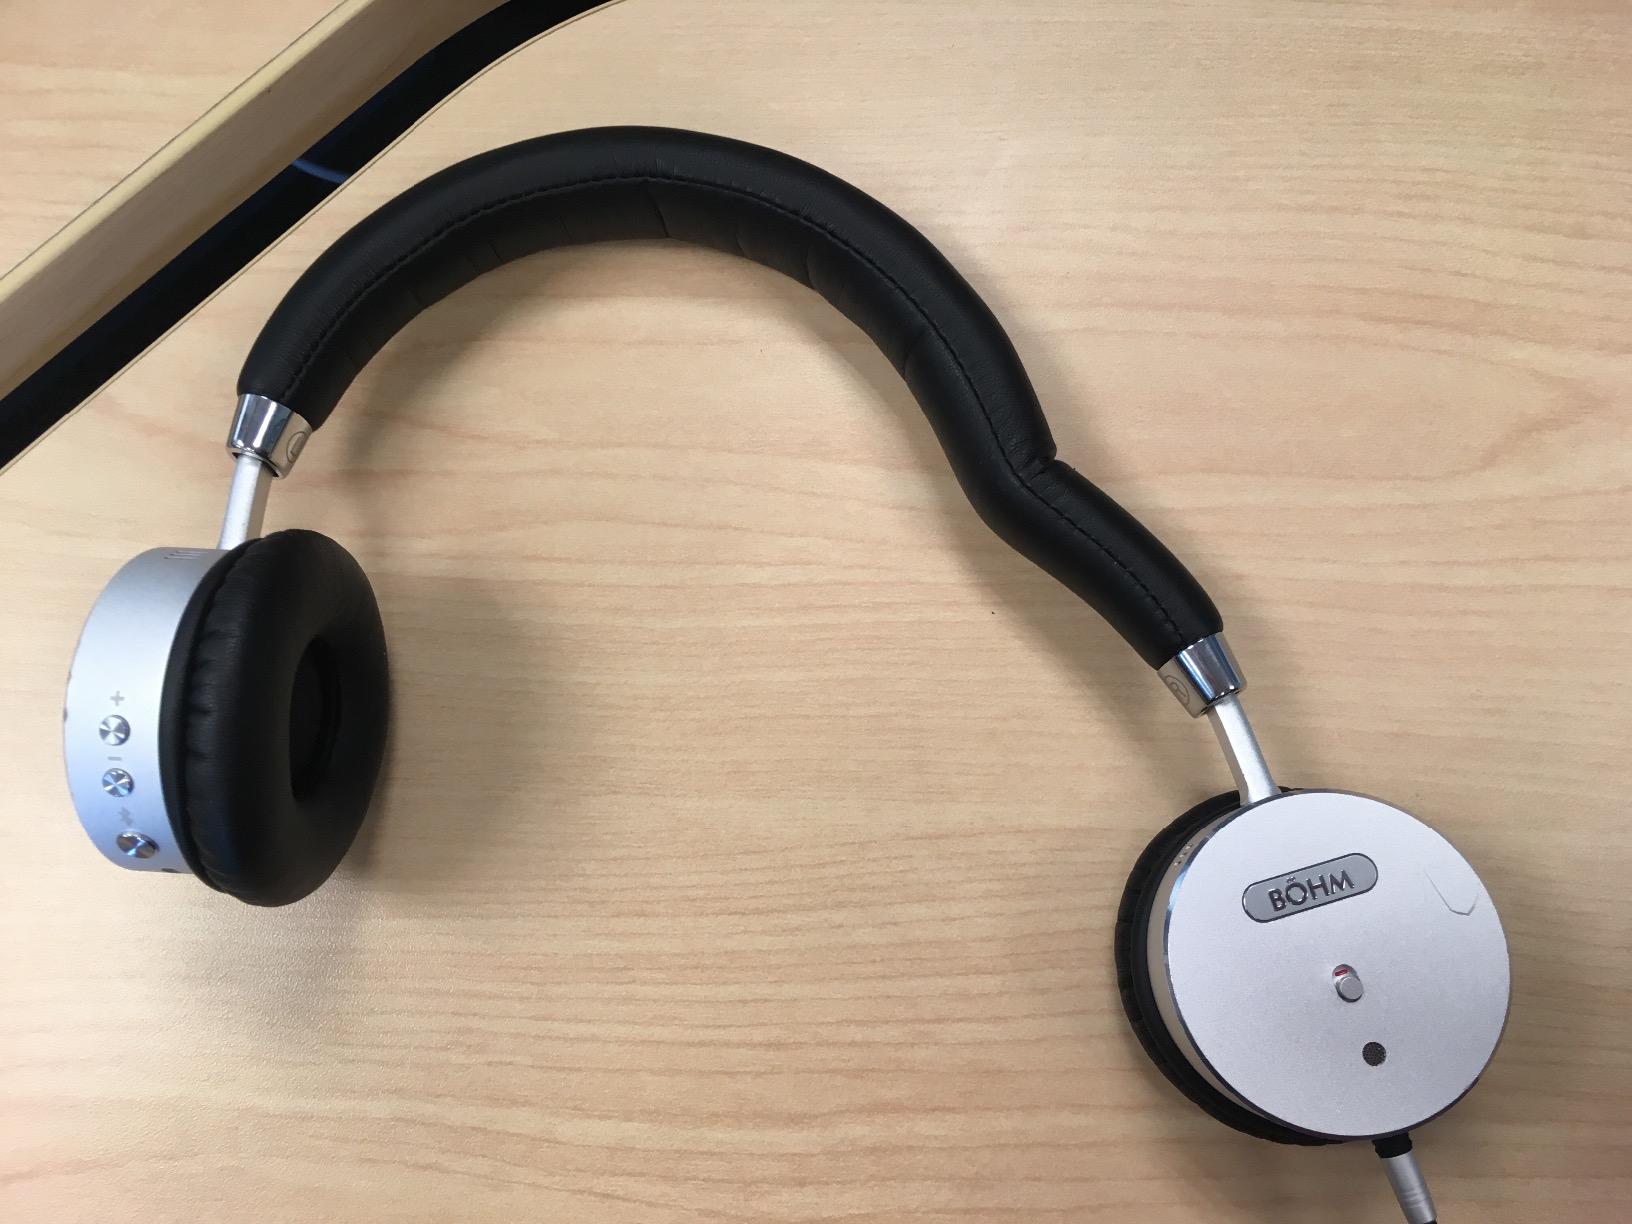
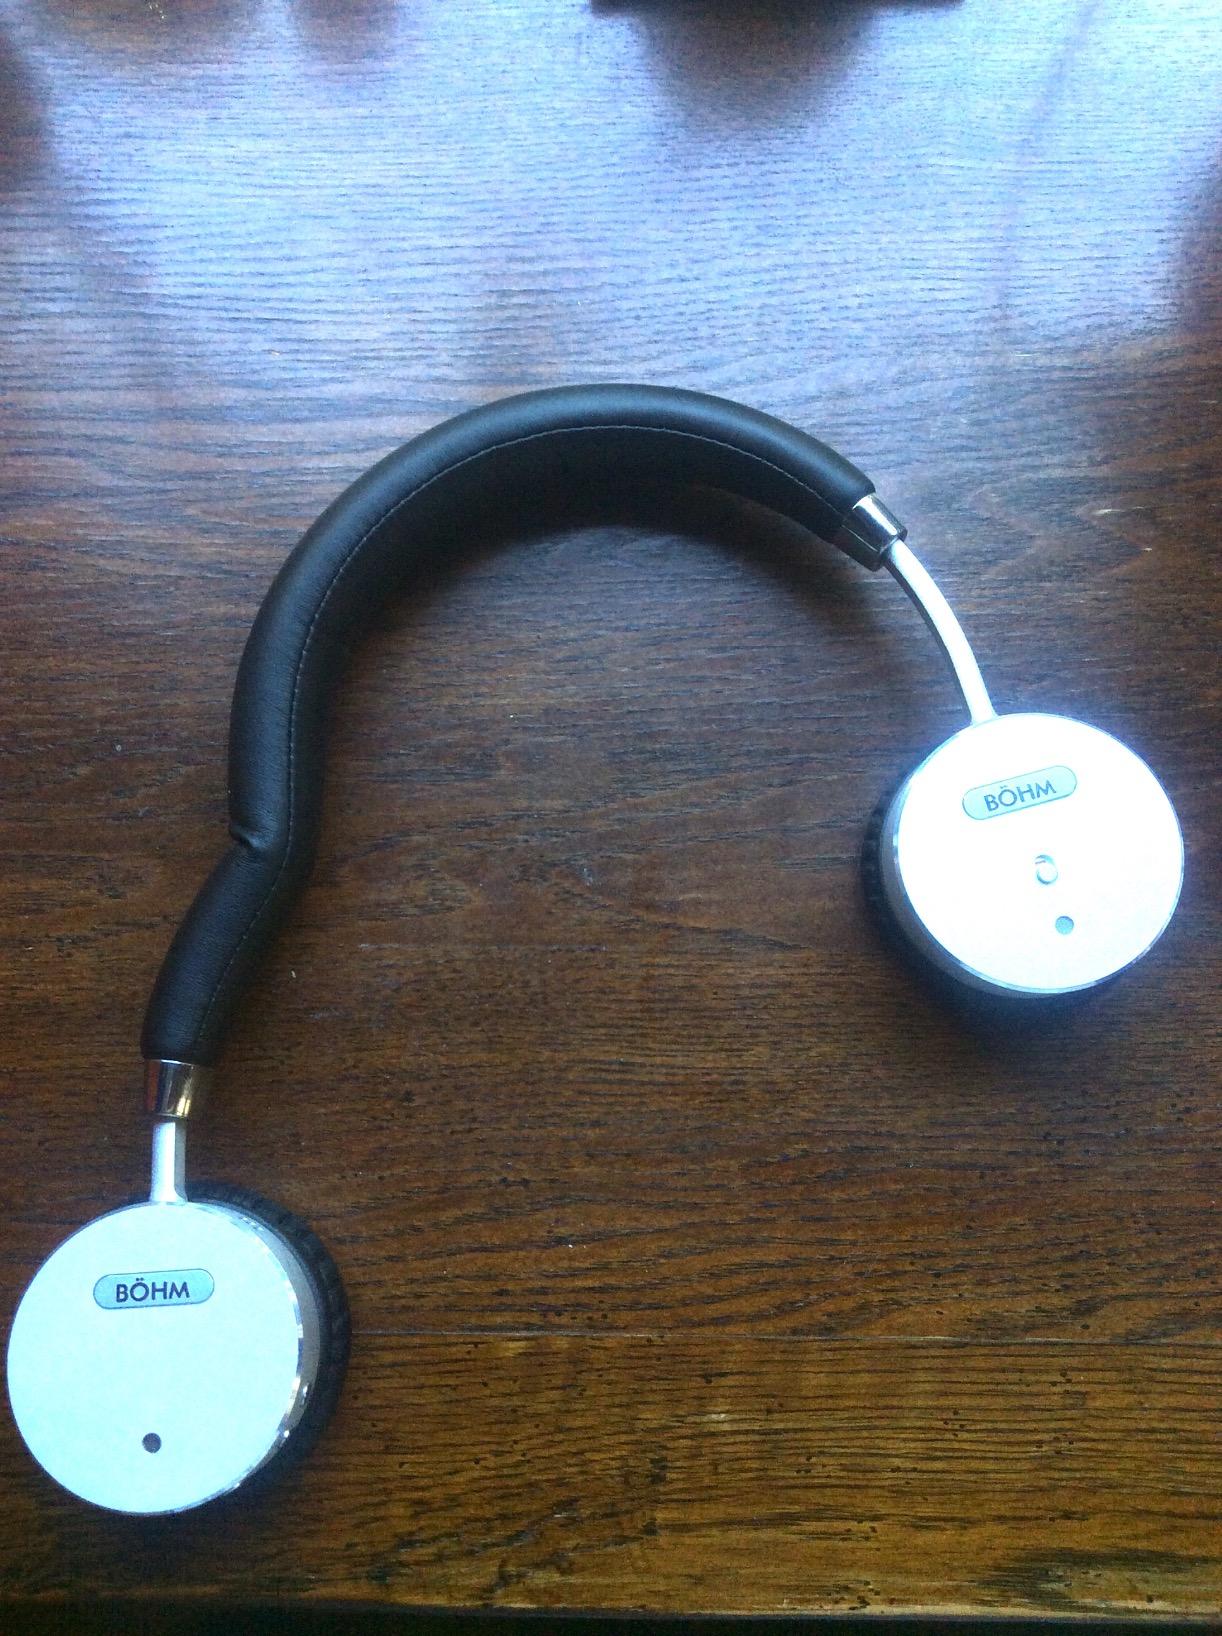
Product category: headphones
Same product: yes